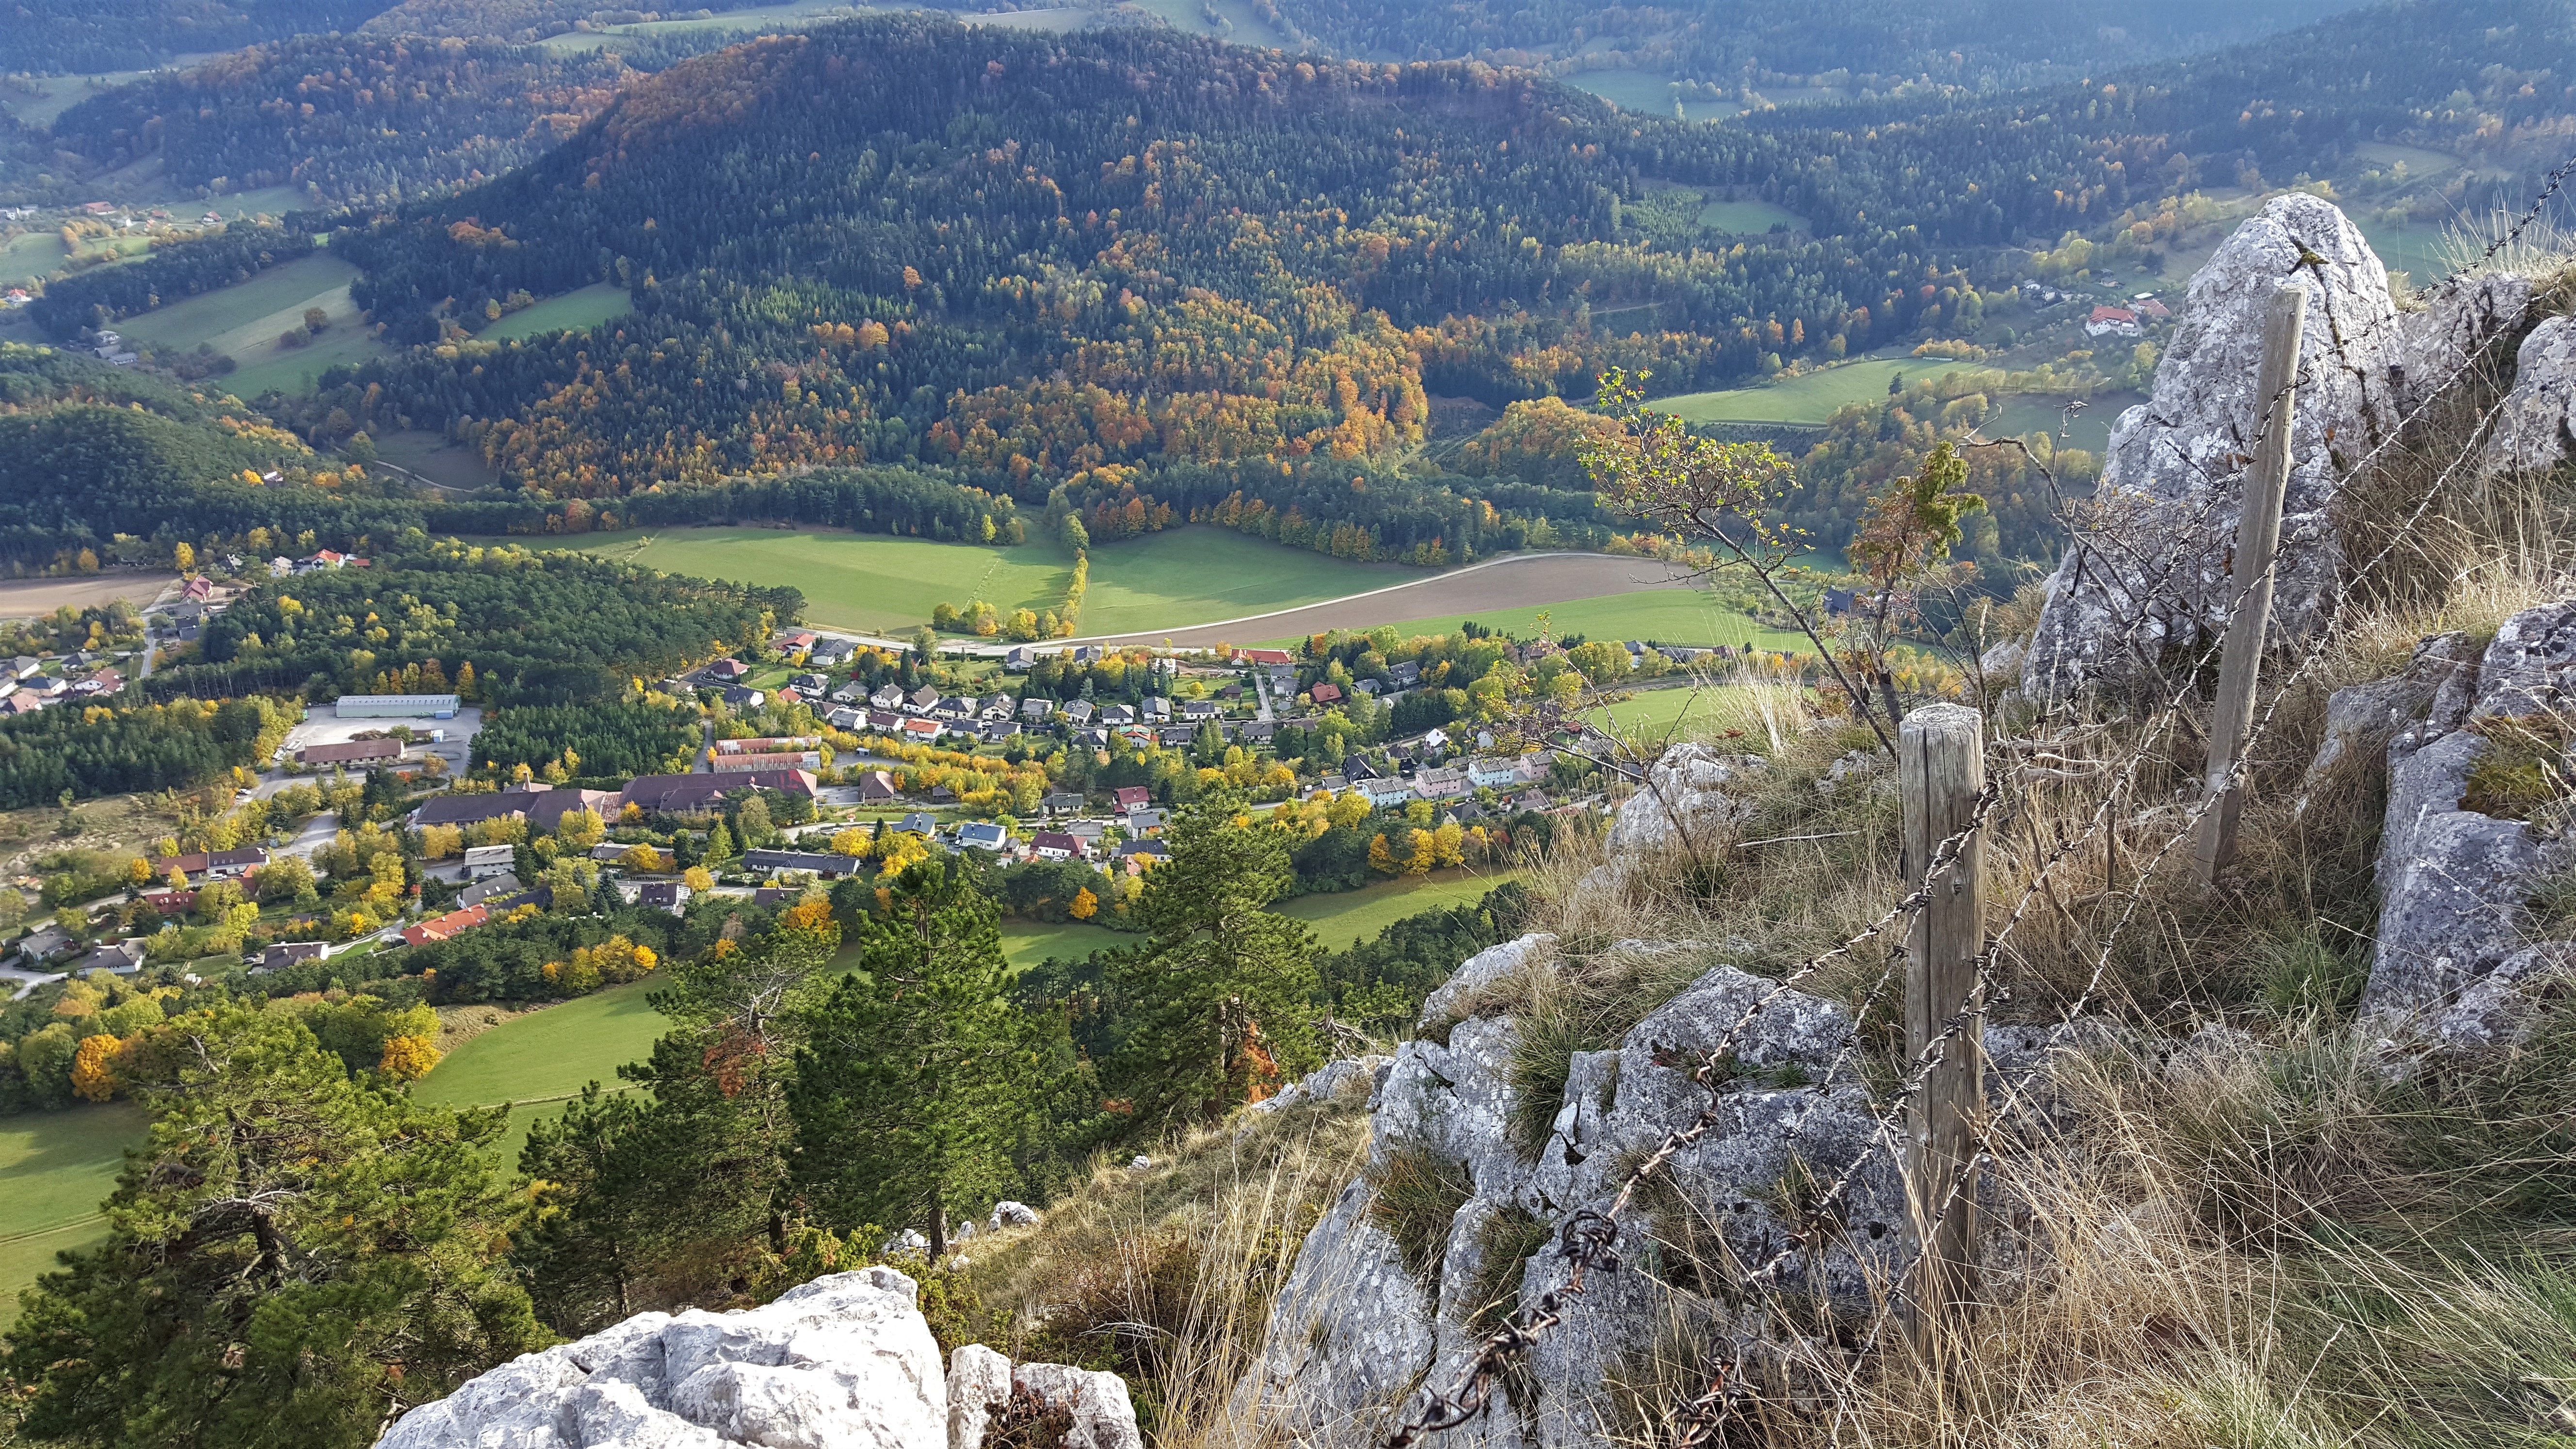
landscape, nature, walking, mountain, fence, barbed wire, post, hiking, trail, hill, town, adventure, valley, mountain range, stone, village, rural, green, tourism, terrain, ridge, austria, mountains, alps, homes, forests, plateau, wide, barrier, reported, aerial photography, mountainous landforms, gr nbach am schneeberg